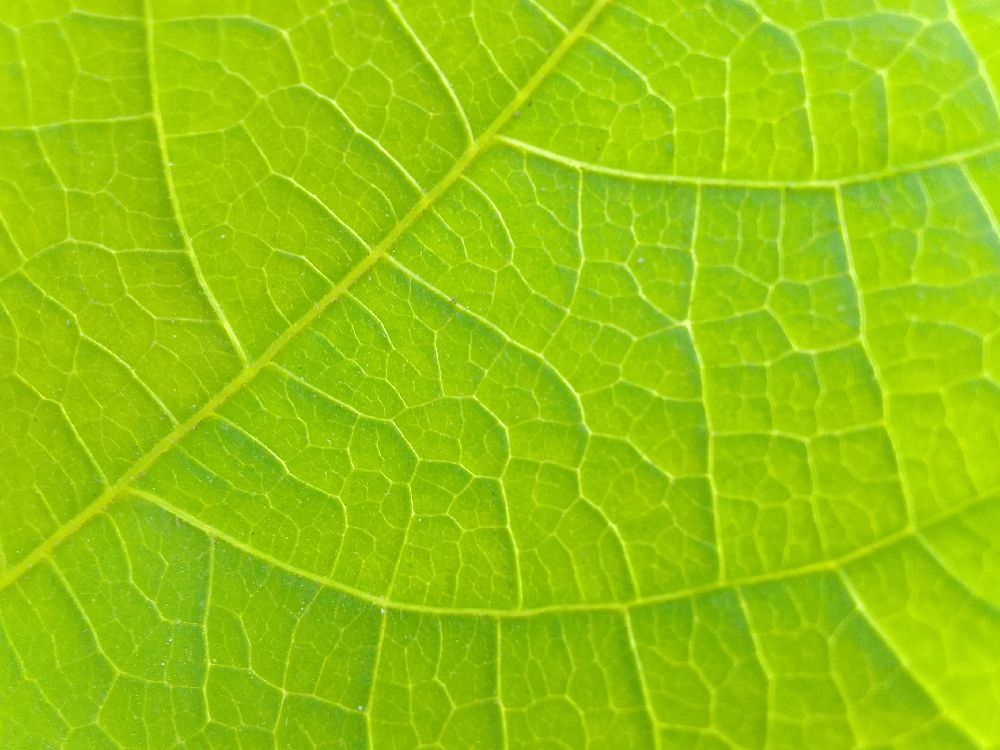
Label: healthy